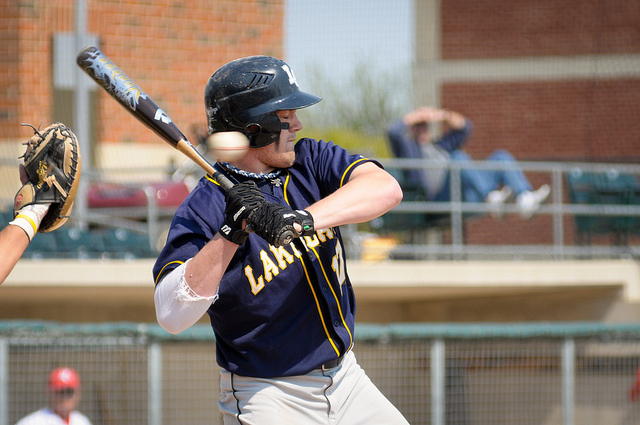
một cầu thủ đánh bóng đang chuẩn bị đánh bóng